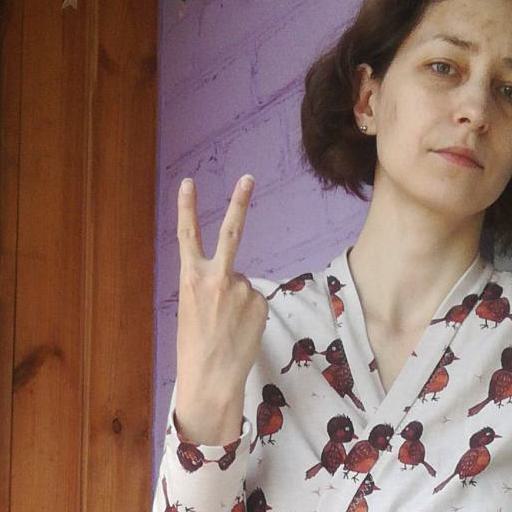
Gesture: peace_inverted